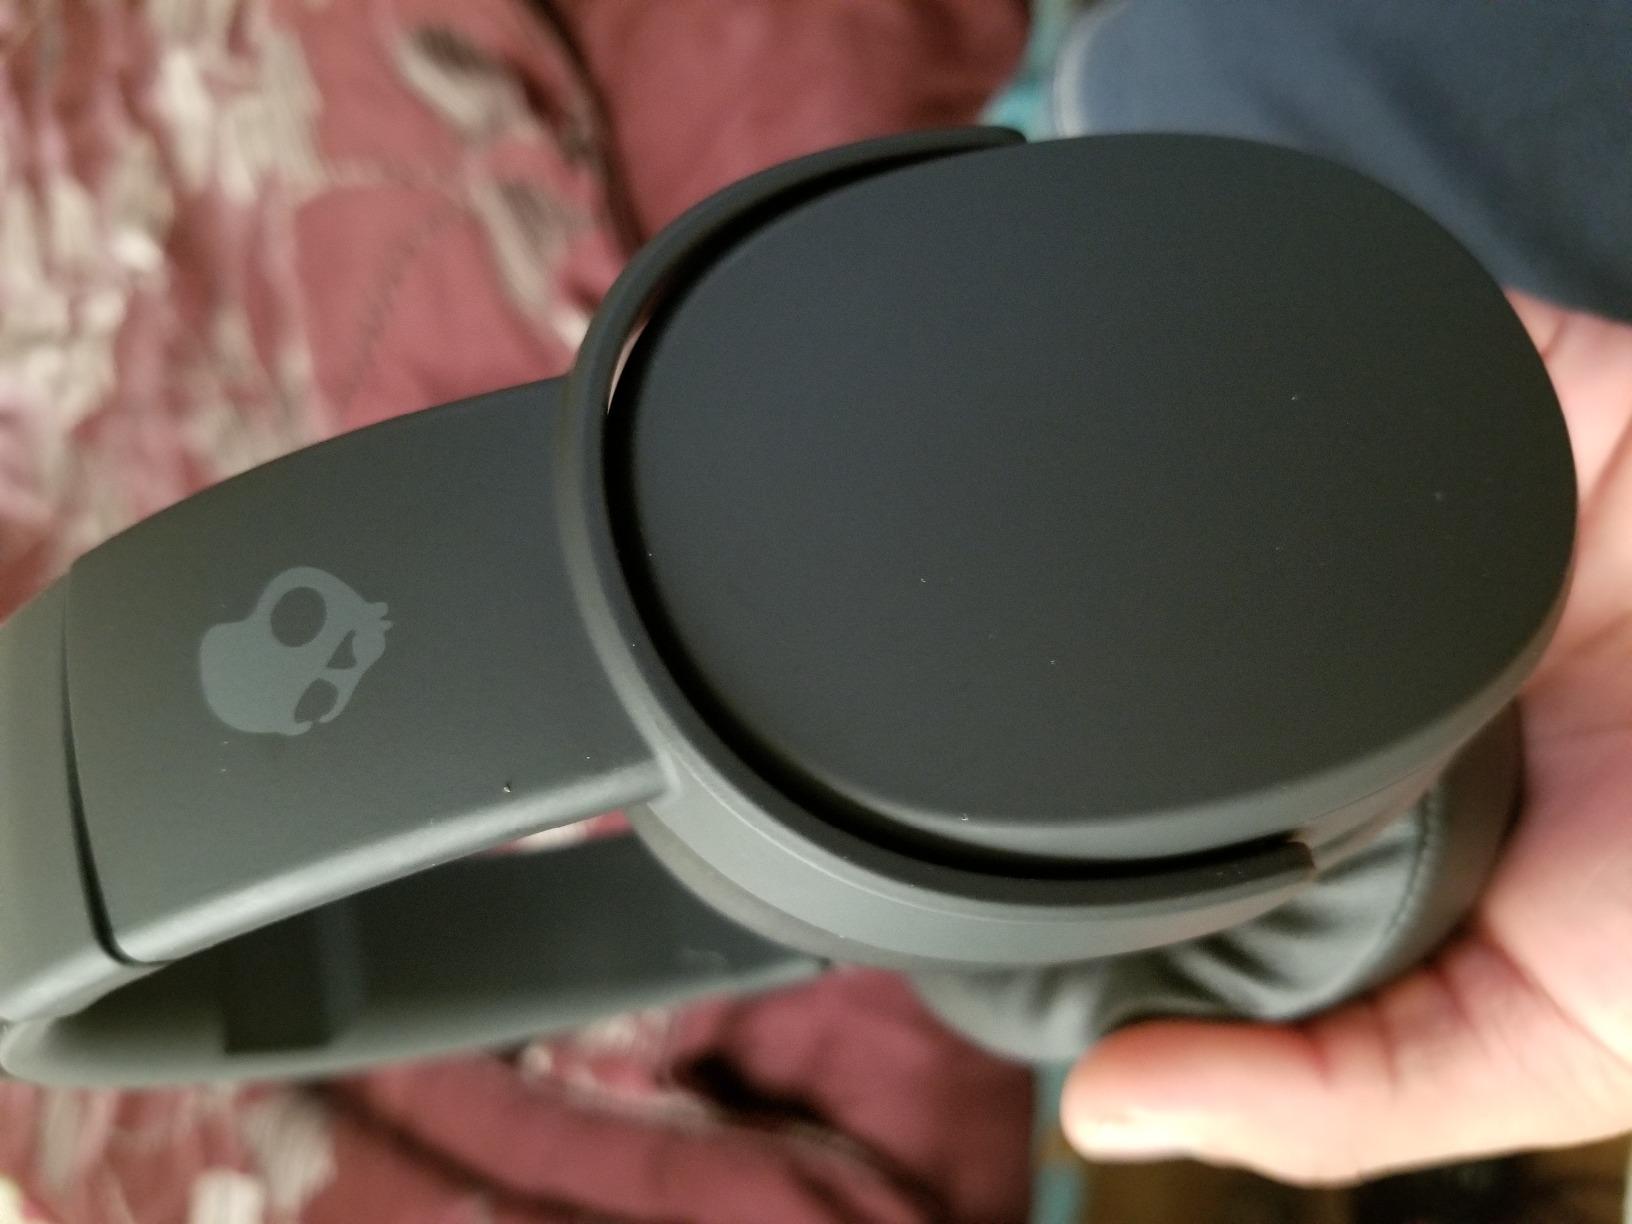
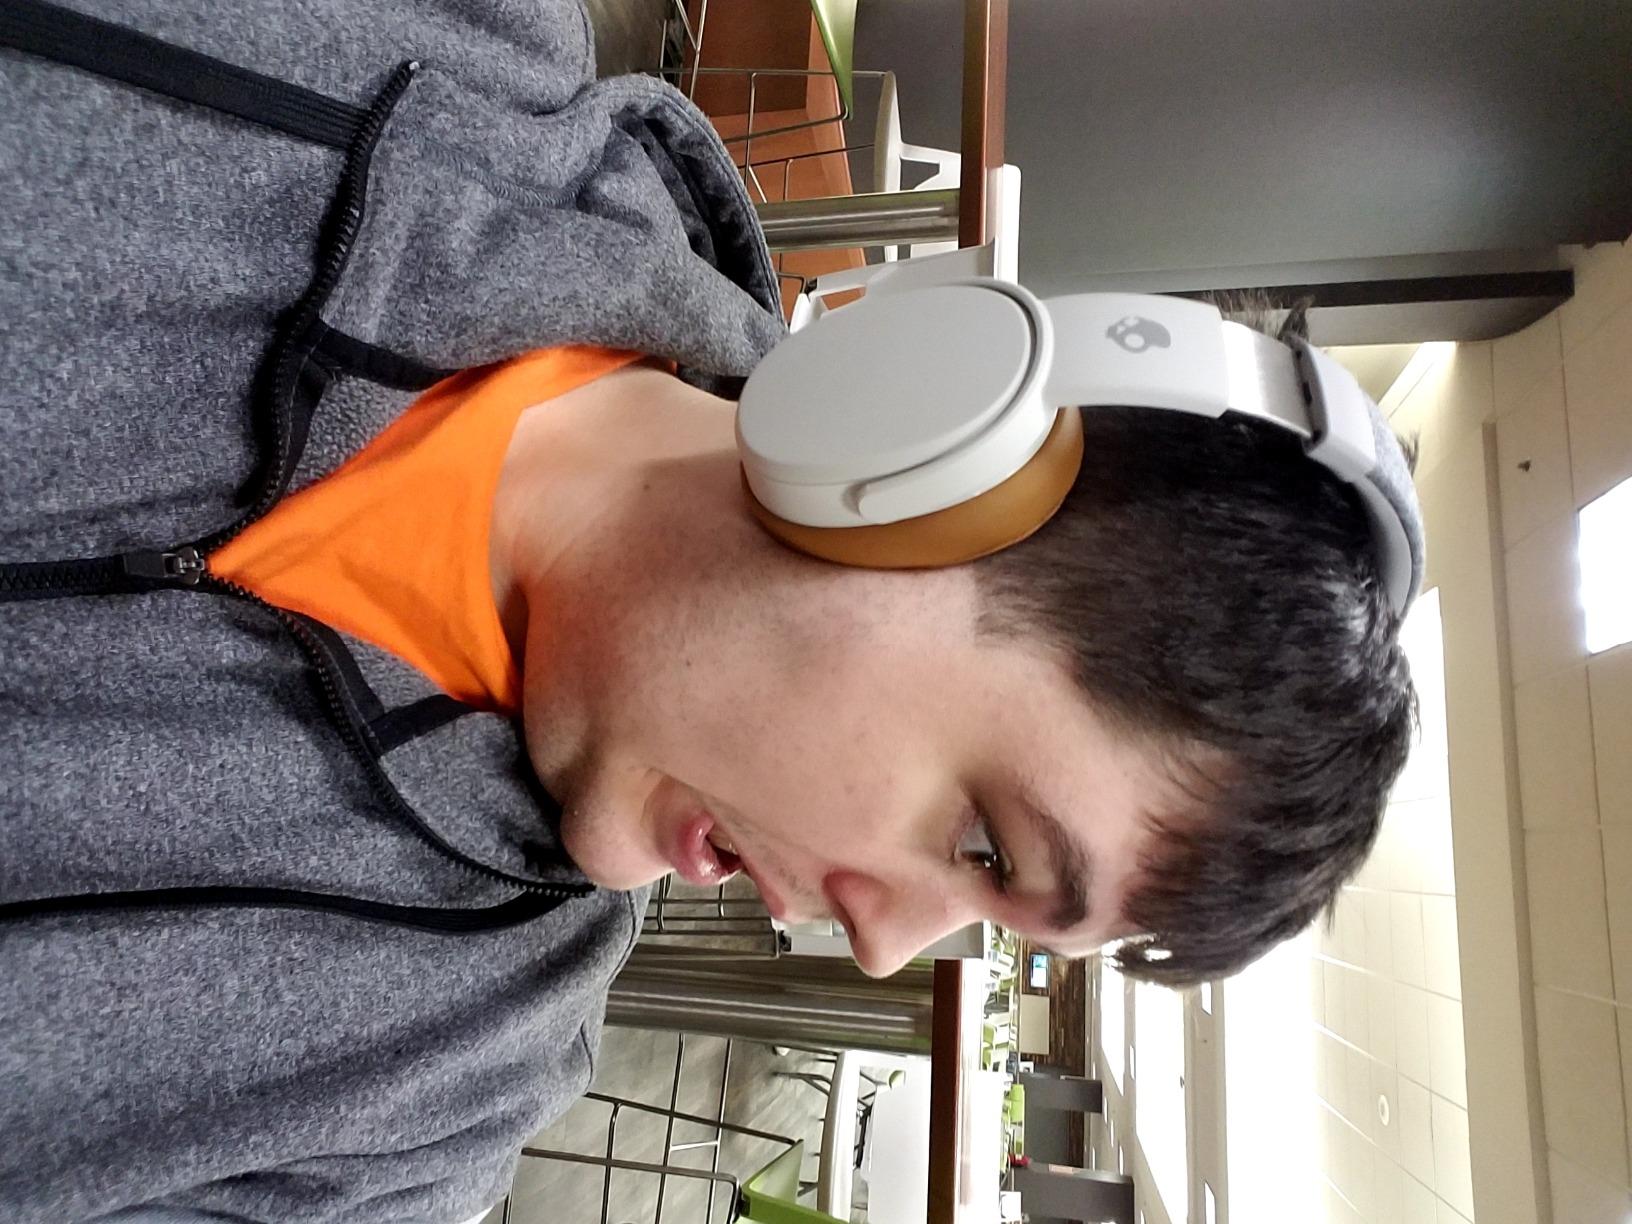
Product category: headphones
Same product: no